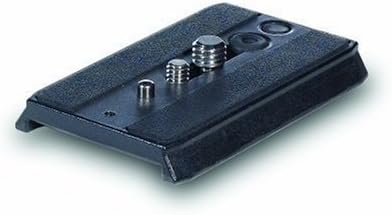
Giottos MH601 Quick Release Plate (Black)
Category: Camera & Photo
Giotto's MH601 Short Quick Release Plate for MH621 Quick Release Adapter and MH7001 Ball Head
Features: Quick release plate for MH621 | Quick release plate for MH7001 ball head | 1/4" and 3/8" mounting screw | Plate has dual threads.